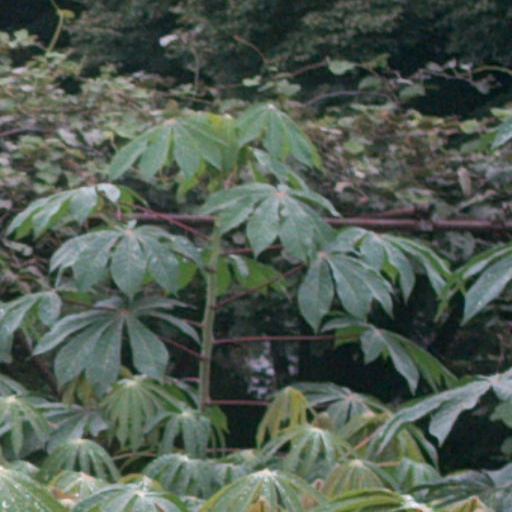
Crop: cassava